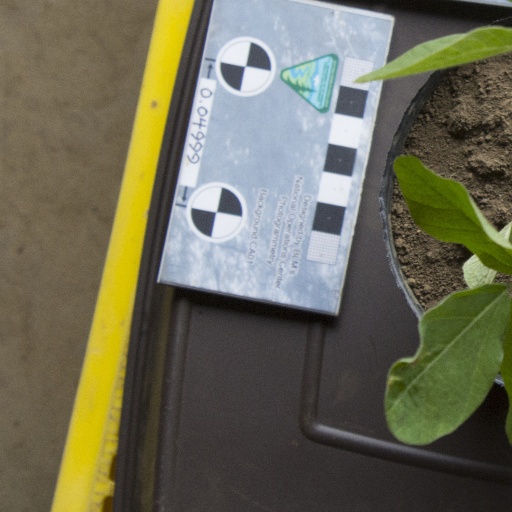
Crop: soybean